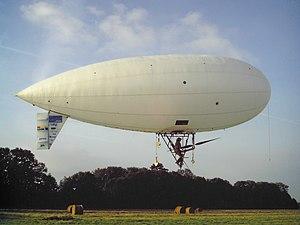
1ère série de vol du Mlle Louise Ballon dirigeable à propulsion humaine à Rouen Boos, le 4 juillet 2006 piloté par une journaliste de France 3 sous les indications du pilote constructeur Stephane Belgrand Rousson
Stephane Belgrand Rousson, né le 18 février 1969 à Nice, est un inventeur français passionné de sports extrêmes, qui développe des véhicules à propulsion humaine ou utilisant des systèmes à faible puissance ou des énergies renouvelables. Le spationaute Jean-François Clervoy l'a qualifié d'aérocéanaute pour son travail d'exploration aéro-maritime.
Un véhicule à propulsion humaine ou VPH est un véhicule mû par la force musculaire humaine. Les véhicules à propulsion humaine peuvent être terrestres, nautiques, aériens, ou même subaquatiques. L'utilisation de la propulsion humaine combinée à un véhicule a permis de développer un mode de transport en plein essor au niveau international.
La propulsion humaine permet le déplacements de personnes et le transport de biens en utilisant la force musculaire humaine.